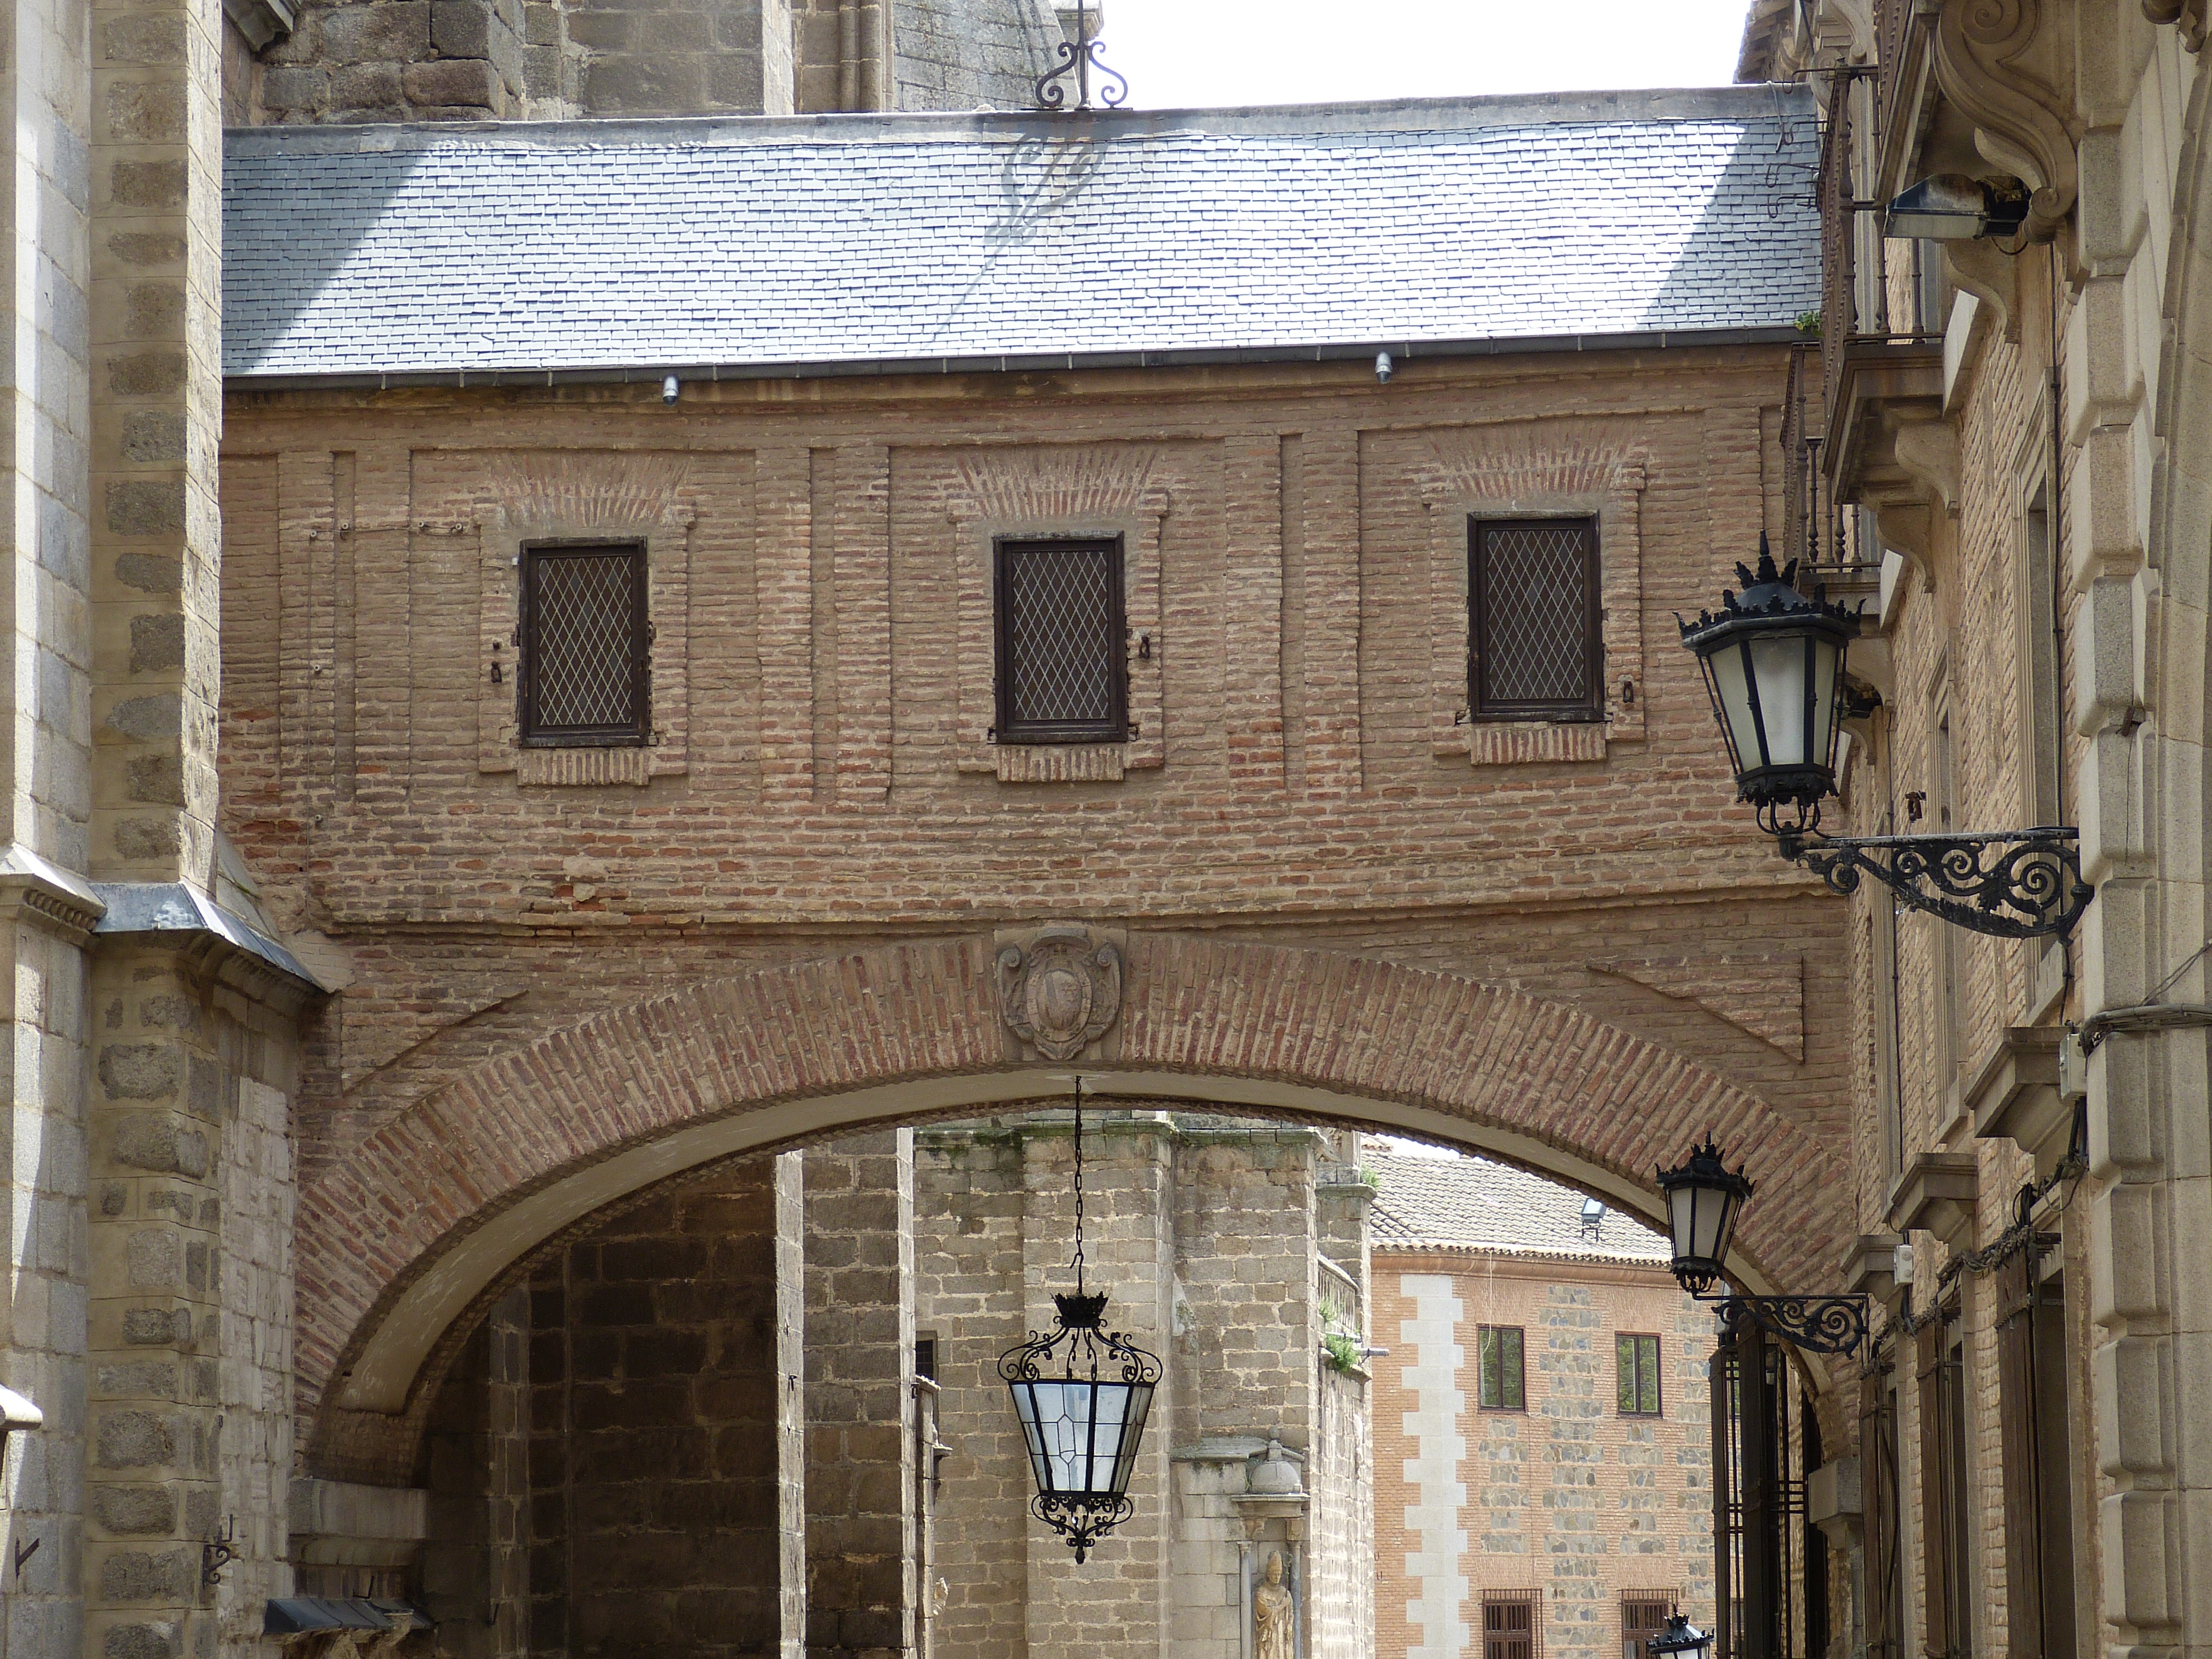
architecture, wood, bridge, house, window, town, building, home, lantern, cottage, facade, property, church, cathedral, chapel, lamp, old town, spain, synagogue, history, estate, toledo, historically, middle ages, castile